Banknotes of the United States dollar

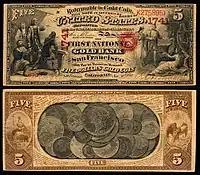
$5 National Gold Bank Note from San Francisco

United States Notes, also known as Legal Tender Notes, succeeded Demand Notes as the main currency form of the United States. They were not redeemable but were receivable for all taxes and debts, which is what persuaded people to circulate them. They had a red seal and were originally issued in denominations of , , , , , , , and . and notes were issued in 1878 and have not been issued anytime after. United States Notes switched to small size in 1928 and were introduced in denominations of only , and . In 1934, when Federal Reserve Notes stopped being redeemable in gold, the only difference between them and Legal Tender Notes was that the first were liabilities of the Federal Reserve while the latter were direct liabilities of the United States Treasury Department. The and were issued through 1966, and the note was only available as a United States Note. In 1966 the United States Note was discontinued and the denomination was discontinued altogether. In 1966 a US note was issued to meet legal requirements about the amount of notes in circulation. In 1971 the production of US notes was halted and they were officially discontinued in 1994.